History of Scotland

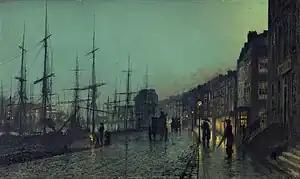
"Shipping on the Clyde", by John Atkinson Grimshaw, 1881

With tariffs with England now abolished, the potential for trade for Scottish merchants was considerable. However, Scotland in 1750 was still a poor rural, agricultural society with a population of 1.3 million. Some progress was visible: agriculture in the Lowlands was steadily upgraded after 1700 and standards remained high. There were the sales of linen and cattle to England, the cash flows from military service, and the tobacco trade that was dominated by Glasgow Tobacco Lords after 1740. Merchants who profited from the American trade began investing in leather, textiles, iron, coal, sugar, rope, sailcloth, glassworks, breweries, and soapworks, setting the foundations for the city's emergence as a leading industrial centre after 1815. The tobacco trade collapsed during the American Revolution (1776–1783), when its sources were cut off by the British blockade of American ports. However, trade with the West Indies began to make up for the loss of the tobacco business, reflecting the British demand for sugar and the demand in the West Indies for herring and linen goods.